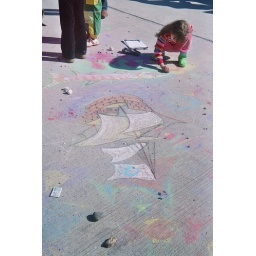
The completed ship, with a girl shading round another of Peter Poole's fish drawings in the background.